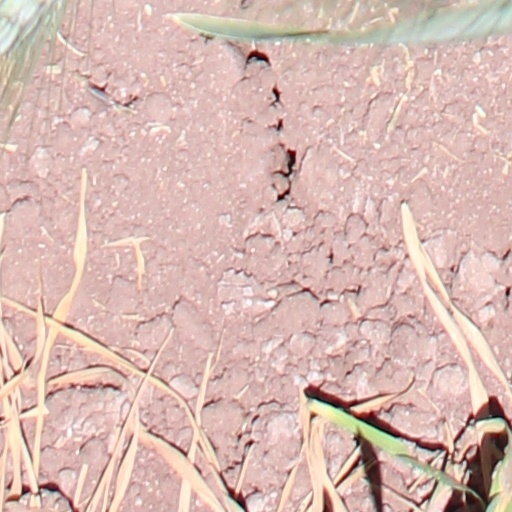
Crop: wheat